Bride's Chair

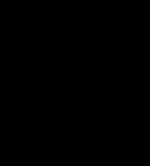
Bride's Chair: Illustration of Pythagorean theorem

Bride's Chair: The figure used by Euclid to explain the proof of Pythagorean theorem

In geometry, a Bride's Chair is an illustration of the Pythagorean theorem. The figure appears in Proposition 47 of Book I of Euclid's Elements. It is also known by several other names, such as the Franciscan's cowl, peacock's tail, windmill, Pythagorean pants, Figure of the Bride, theorem of the married women, and chase of the little married women.